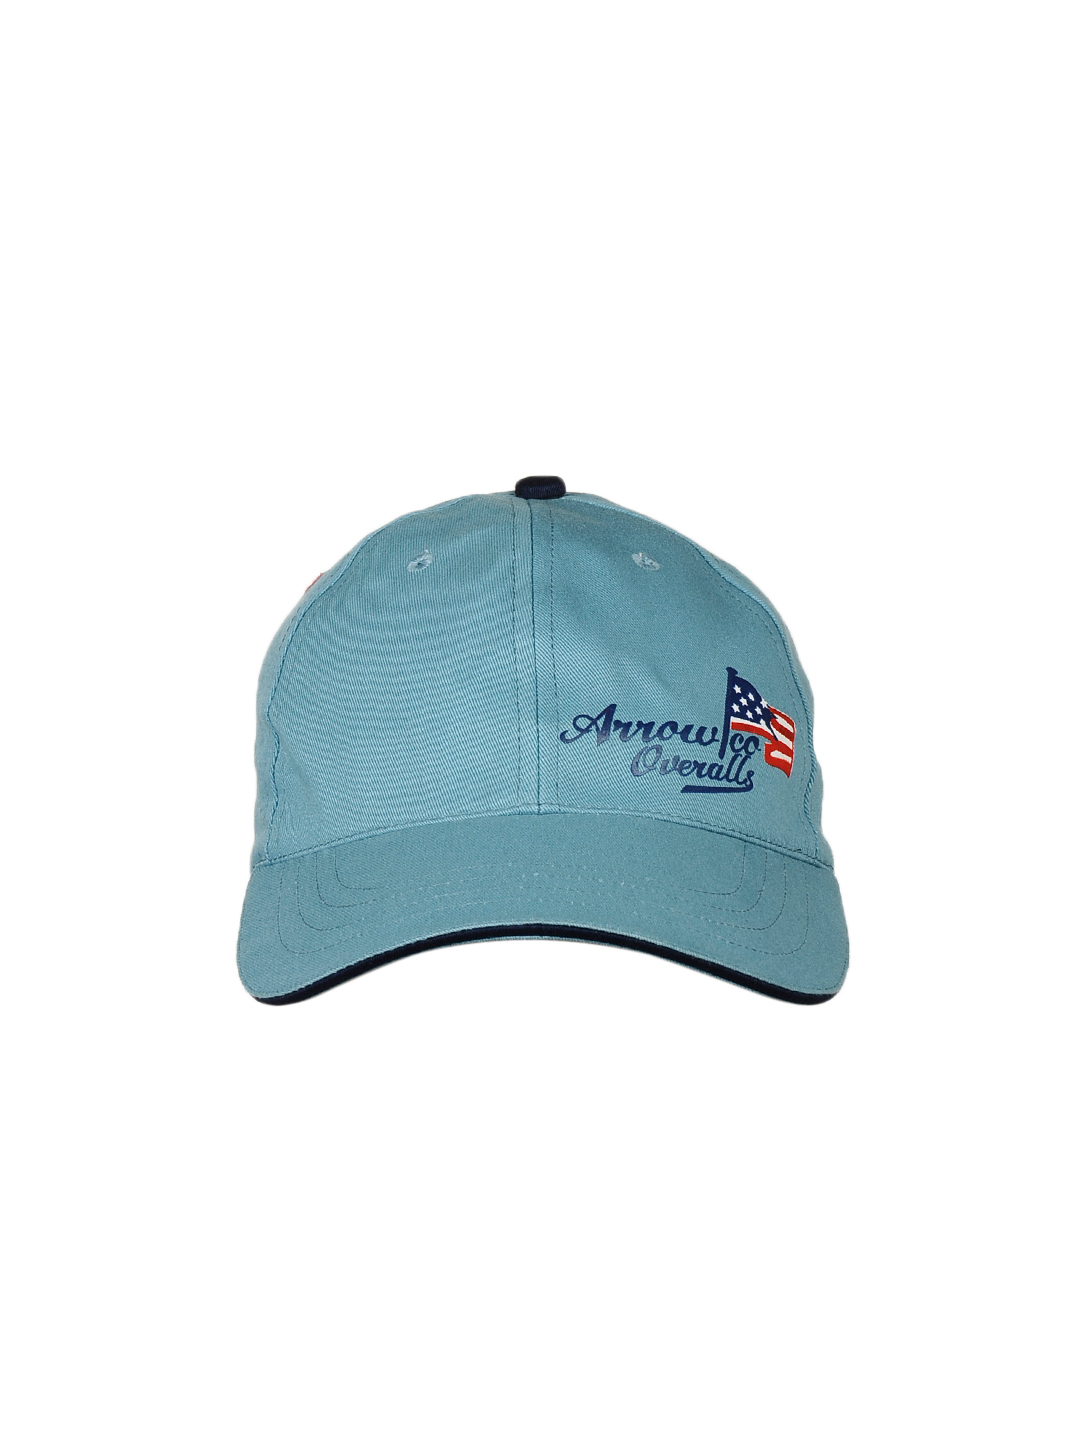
Arrow Men Blue Cap
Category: Accessories / Headwear / Caps
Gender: Men
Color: Blue
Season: Fall 2012
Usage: Casual